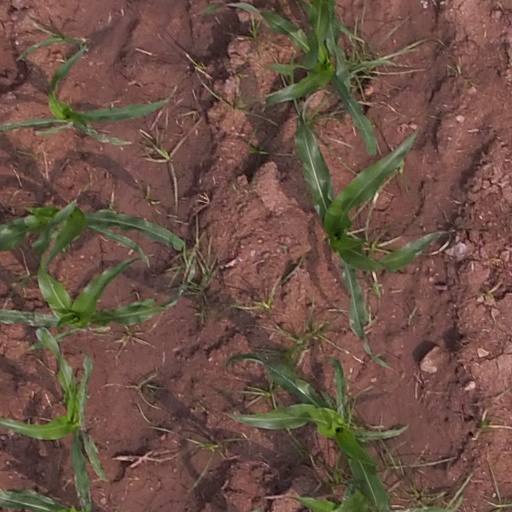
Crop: maize; corn